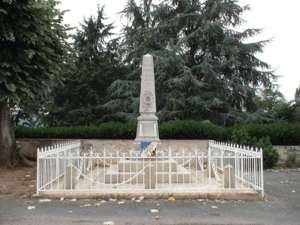
Monument aux morts d'Essertenne, Saône-et-Loire, France
Essertenne est une commune française située dans le département de Saône-et-Loire en région Bourgogne-Franche-Comté.